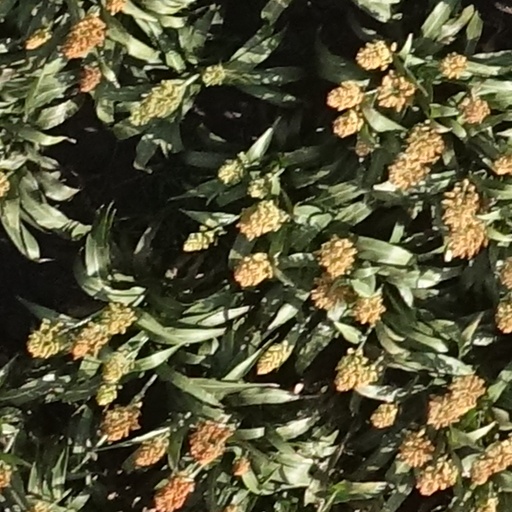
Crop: sorghum